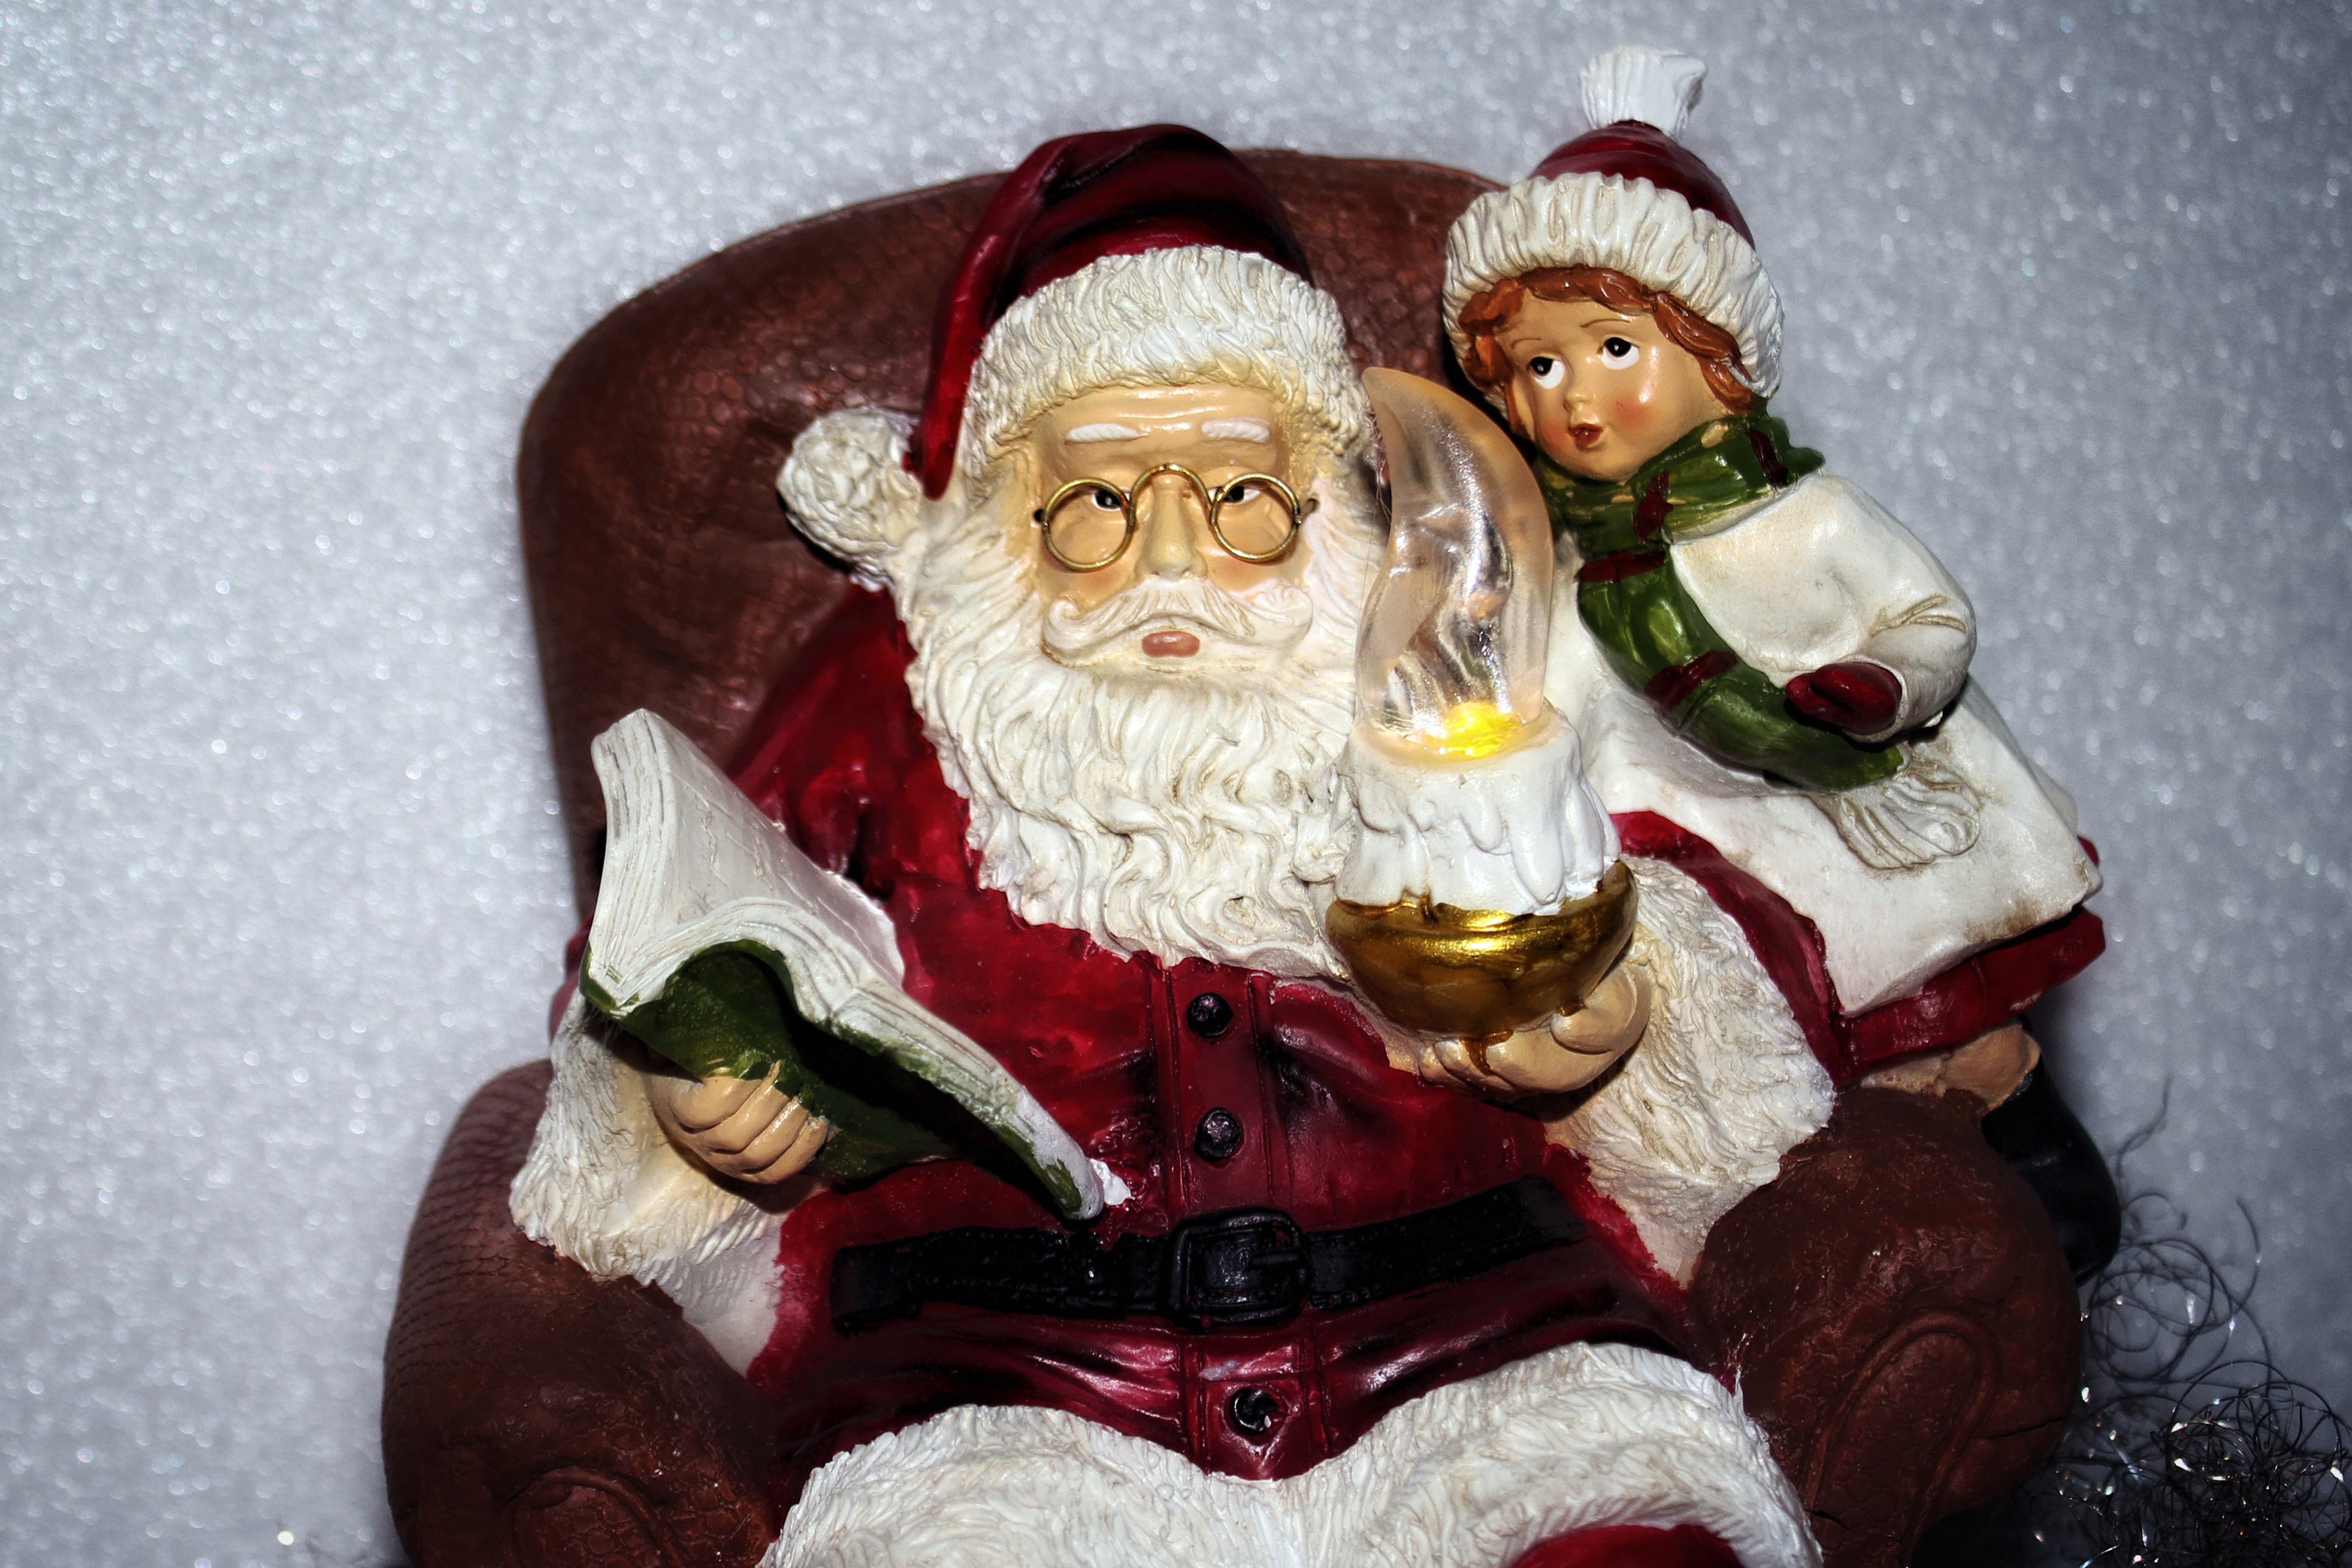
monument, statue, christmas, toy, deco, santa claus, fictional character